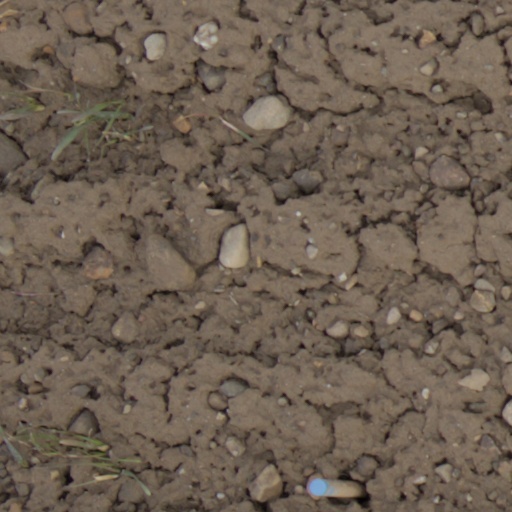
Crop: wheat